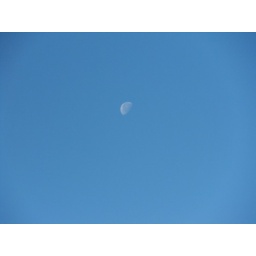
moon in a blue sky